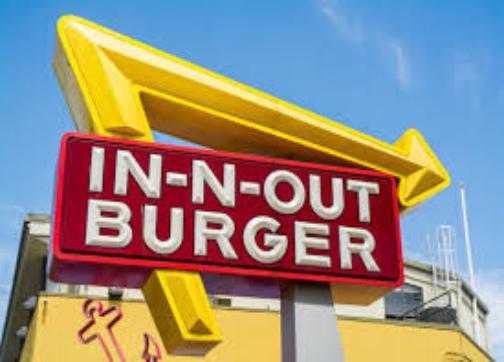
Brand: In-N-Out Burger
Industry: Food